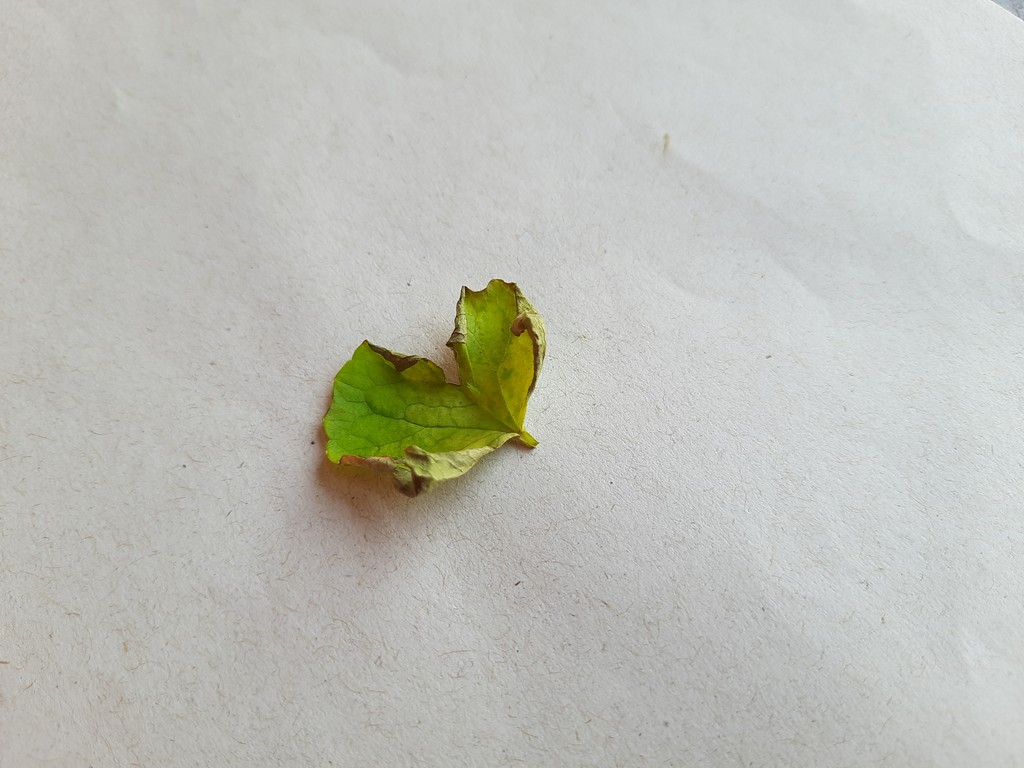
Label: Unhealthy